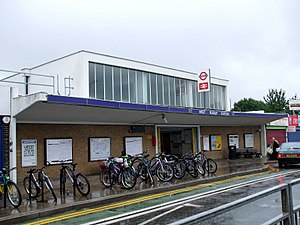
Central line / Stationer / Åbne stationer
West Ruislip
Central line er en London Underground-bane, der løber gennem det centrale London, fra Ealing og Ruislip i vest til Epping, Essex i nordøst. Banen er farvet rød på netværkskortet og betjener 49 stationer på 74 km. Den er den længste Underground-bane. Den er også den ene af kun to baner i Underground-netværket, der krydser Greater Londons grænse. Den anden er Metropolitan line. Som en af Londons dybtliggende tube-jernbaner er togene mindre end dem på de britiske fjernbaner.